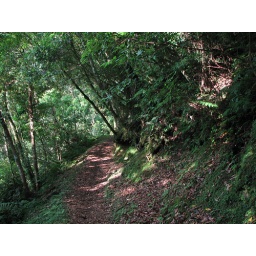
forest near Lala mountain